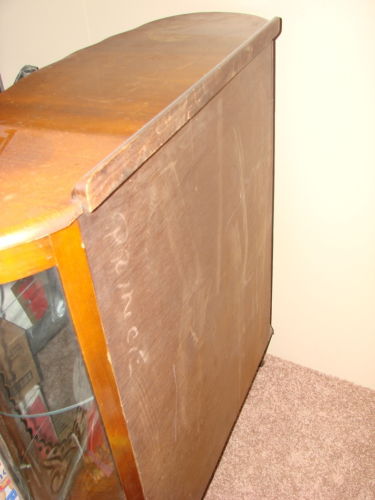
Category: cabinet